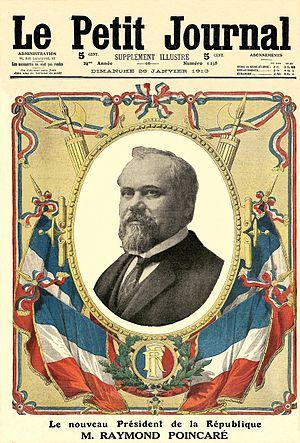
Couverture du supplément illustré hebdomadaire du ""Petit Journal"", illustrant l'élection de Raymond Poincaré à la Présidence de la République Française.
Raymond Poincaré, né le 20 août 1860 à Bar-le-Duc et mort le 15 octobre 1934 à Paris, est un avocat et homme d'État français. Il est le président de la République française du 18 février 1913 au 18 février 1920.
Florentin Ficatier est un général français de la Révolution et de l'Empire, né le 9 février 1765 à Bar-le-Duc dans la Meuse et mort le 28 novembre 1817 à Saint-Nicolas-de-Port, en Meurthe-et-Moselle.